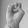
ASL letter: E